Seán Kelly (politician)

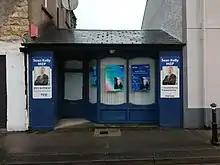
Kelly's offices in Clonmel, County Tipperary

Seán Kelly was elected as a Fine Gael candidate at the 2009 European Parliament election for the South constituency, at the expense of sitting MEP and party colleague Colm Burke. Kelly is a member of the European Parliament's Committee on Industry, Research and Energy, the Committee on International Trade and the Committee on Constitutional Affairs. He is a member of the delegation for relations with South Africa and he serves as a member of the Delegation for relations with the Countries of South East Asia and ASEAN.